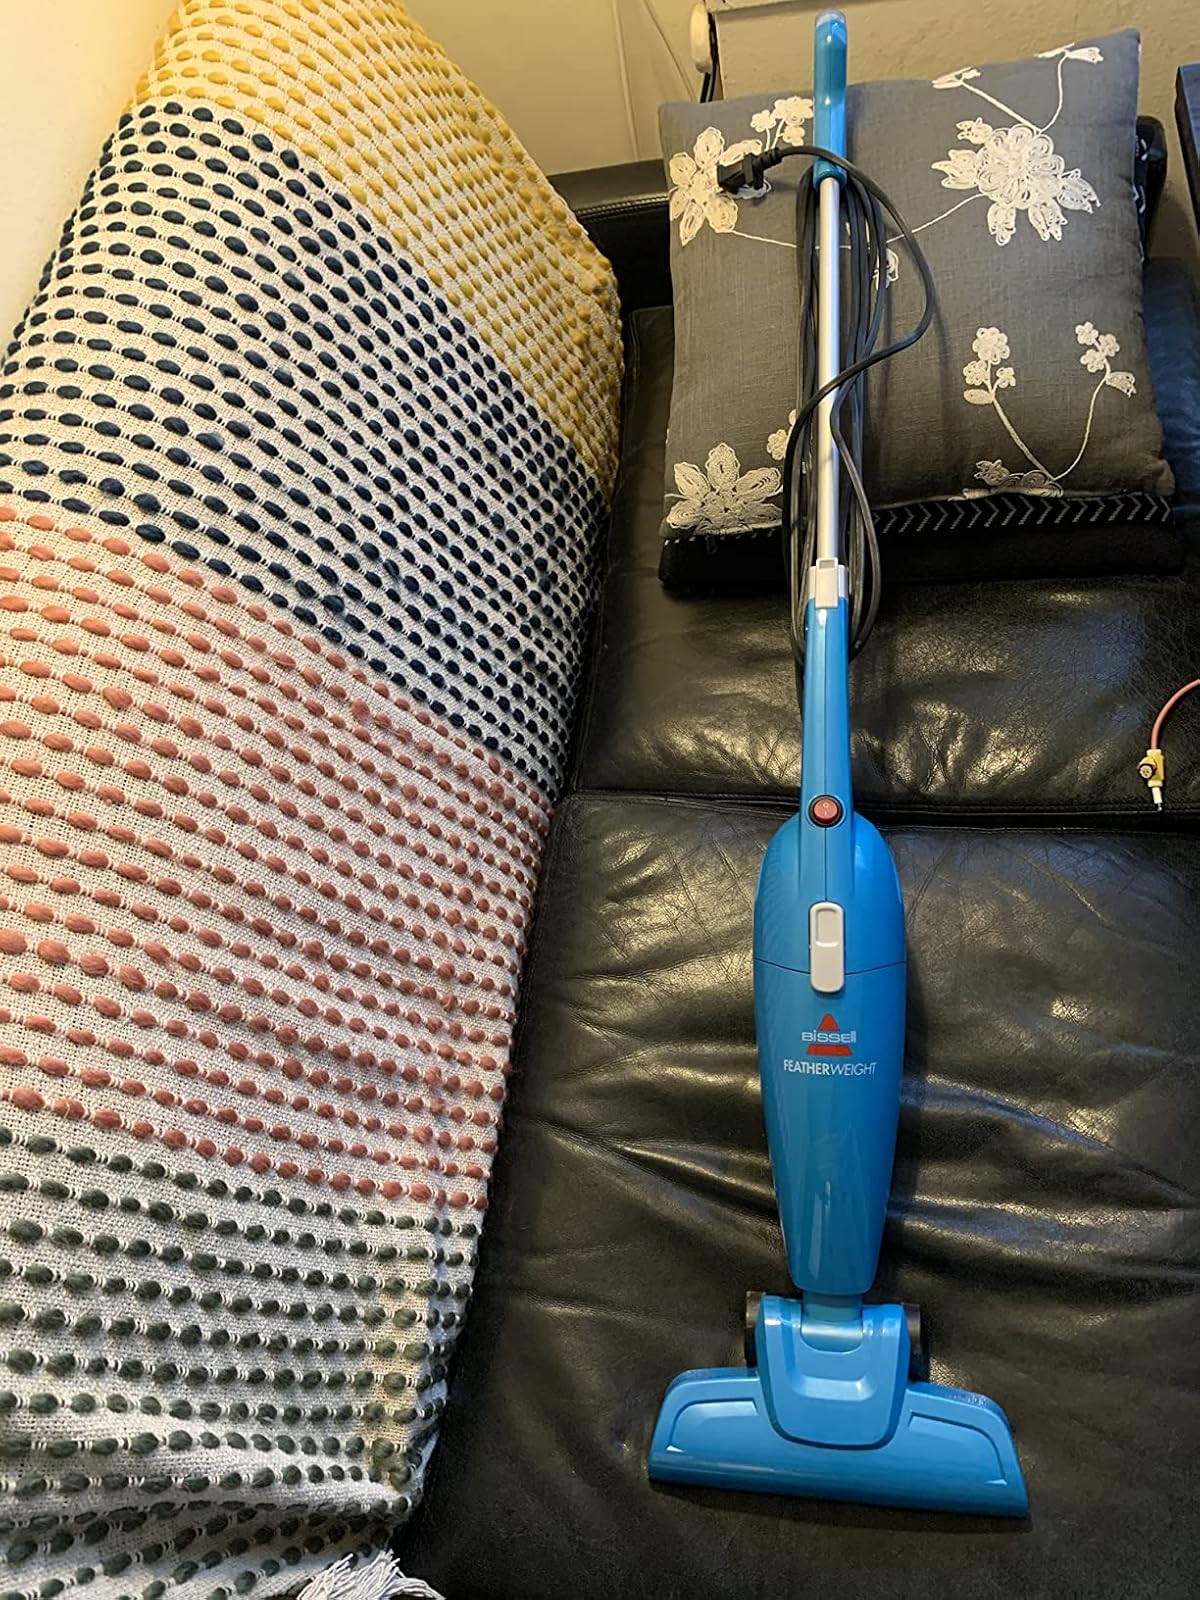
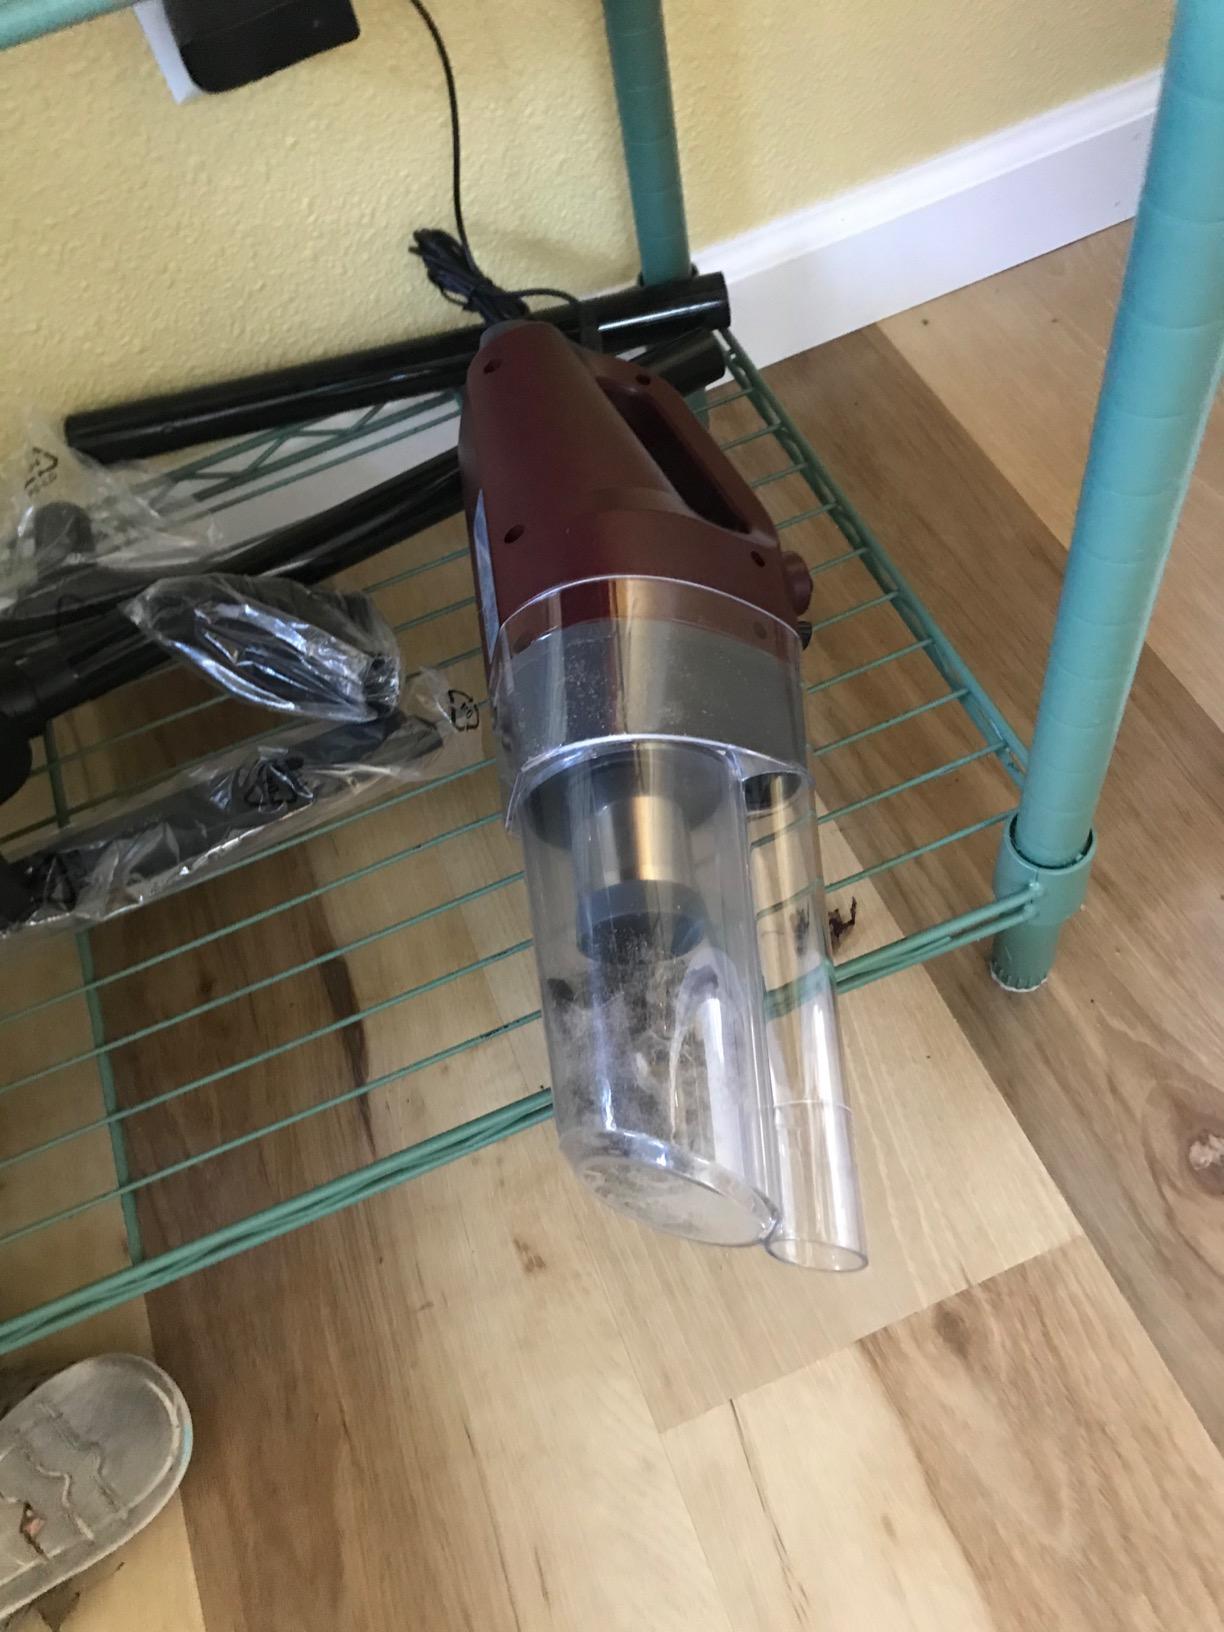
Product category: items_vacuum
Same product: no